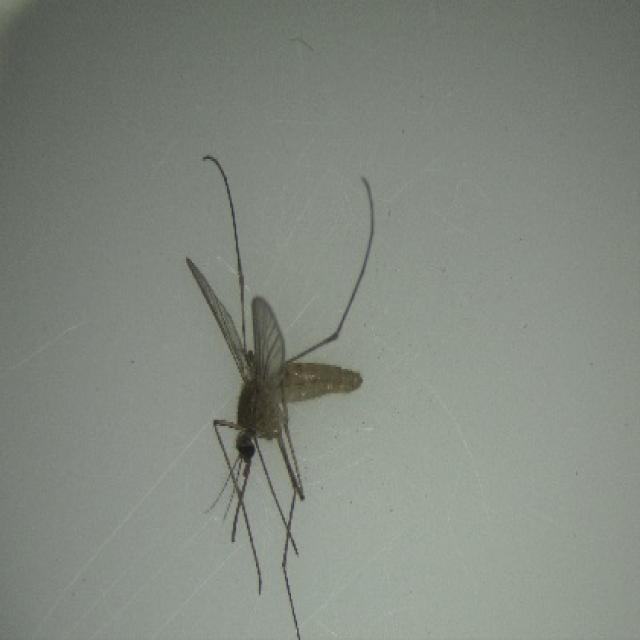
Species: culex_pipiens